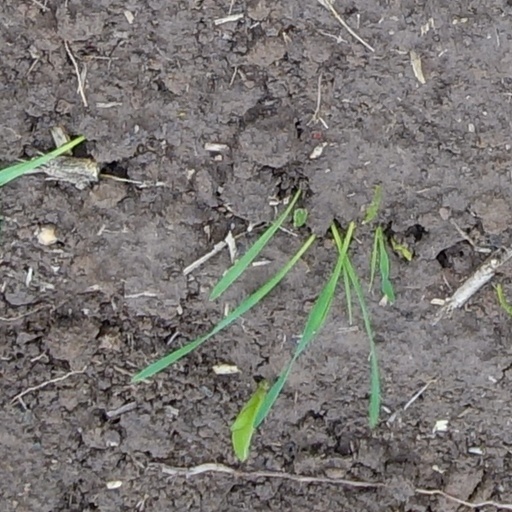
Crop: wheat